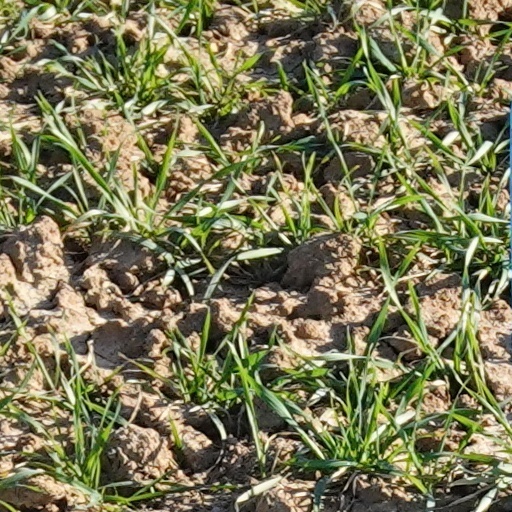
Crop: wheat